United Nations Detention Unit

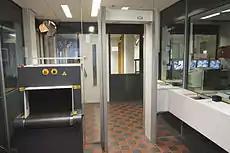
Security area at the entrance at the Scheveningen location

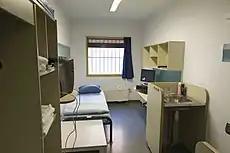
A typical 10 m single cell at the ICTY detention facilities

The United Nations Detention Unit (UNDU) is a United Nations–administered jail. It is part of the Hague Penitentiary Institution's Scheveningen location, more popularly known as Scheveningen Prison, in The Hague, Netherlands. The UNDU was established in 1993 as part of the International Criminal Tribunal for the former Yugoslavia (ICTY) and currently houses detainees whose cases have been taken over by the International Residual Mechanism for Criminal Tribunals (IRMCT).